Darnell Nurse

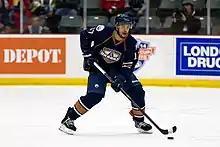
Nurse with the Oklahoma City Barons in 2014

Nurse was selected third overall by the Sault Ste. Marie Greyhounds in the 2011 Ontario Hockey League (OHL) Priority Selection. After two seasons with the Greyhounds, he was selected seventh overall by the Edmonton Oilers in the 2013 NHL entry draft. On July 25, the Oilers signed Nurse to a three-year, entry-level contract. He was returned to the Greyhounds for the 2013–14 season. Prior to the season beginning, he was named team captain. He scored a career-high 50 points in 64 games. After the Greyhounds' season ended, Nurse joined the Oilers' American Hockey League (AHL) affiliate, the Oklahoma City Barons. He skated in four regular season games as well as three playoff games.